Hamilton Disston

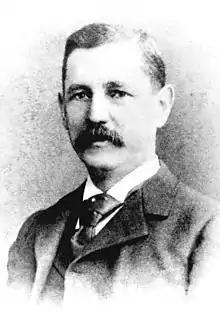

Hamilton Disston (August 23, 1844 – April 30, 1896) was an American industrialist and real-estate developer who purchased 4 million acres (16,000 km²) of Florida land in 1881, an area larger than the state of Connecticut, and reportedly the most land ever purchased by a single person in world history. Disston was the son of Pennsylvania-based industrialist Henry Disston who formed Disston & Sons Saw Works, which Hamilton later ran and which was one of the largest saw manufacturing companies in the world.